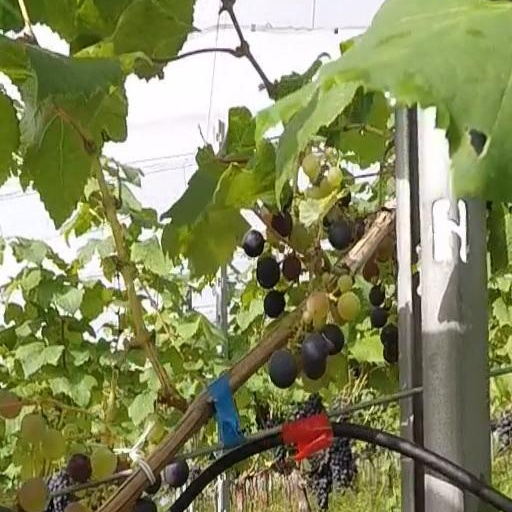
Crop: grape